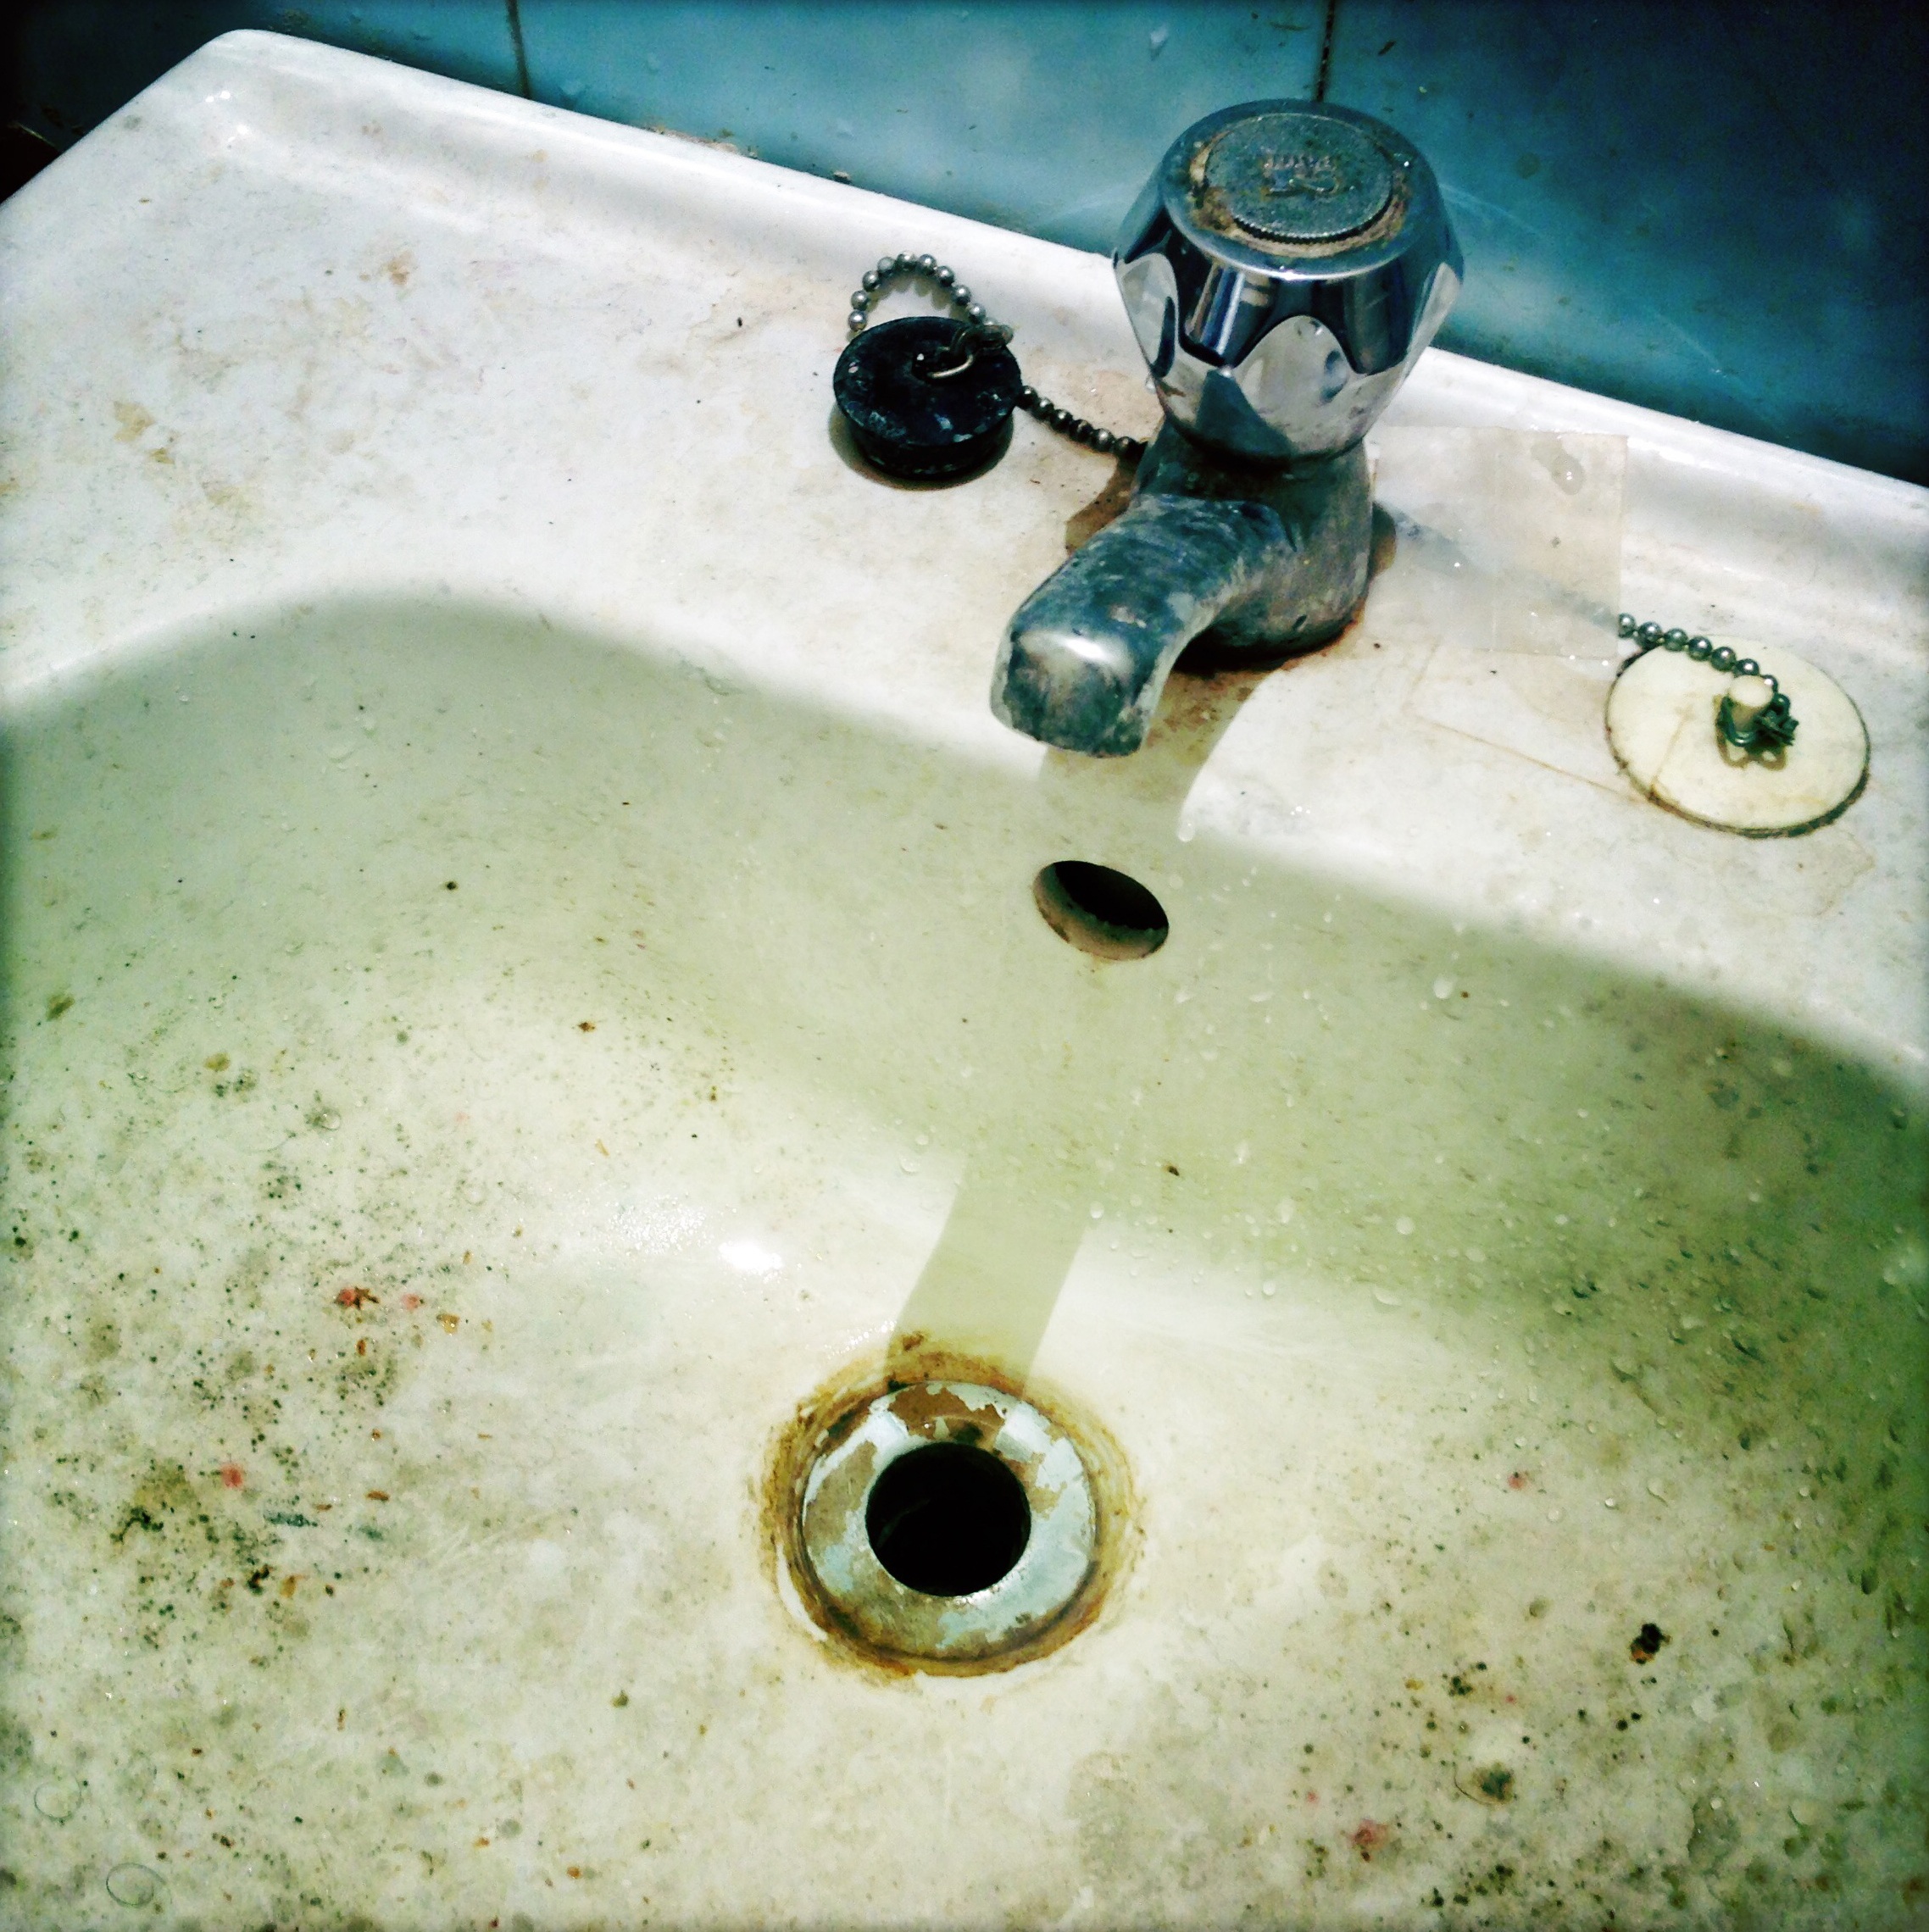
glass, green, ceramic, dirty, sink, bathroom, faucet, shape, plumbing fixture